George Deukmejian

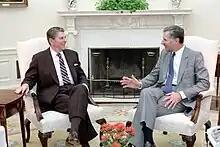
Deukmejian with President Ronald Reagan in the Oval Office, 1983

Deukmejian entered politics in California after a short period of private legal practice in Long Beach alongside Malcolm M. Lucas. In 1962, Deukmejian was elected to represent Long Beach in the State Assembly.